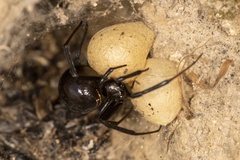
Species: Lactrodectus_hesperus